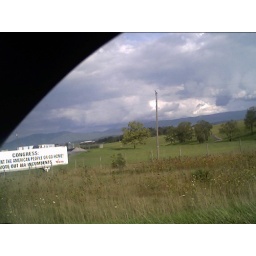
Aug26 -- truck sign by I-81 #1